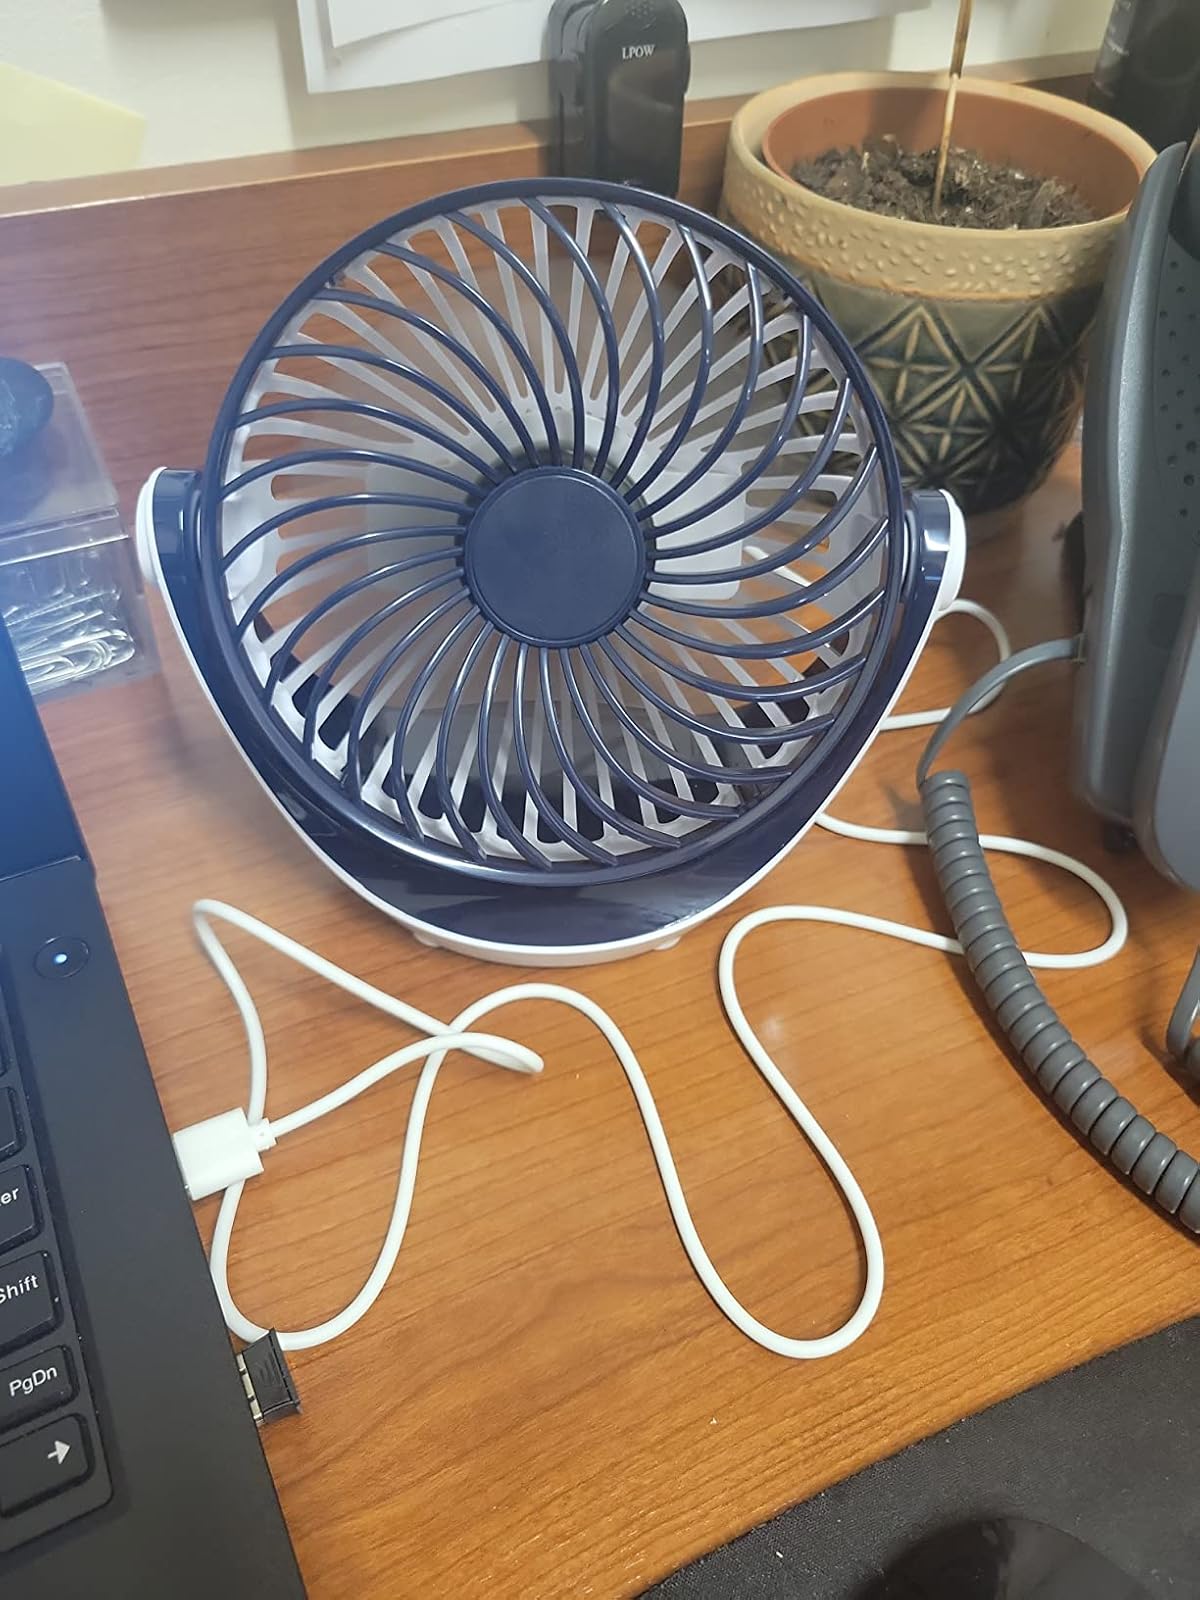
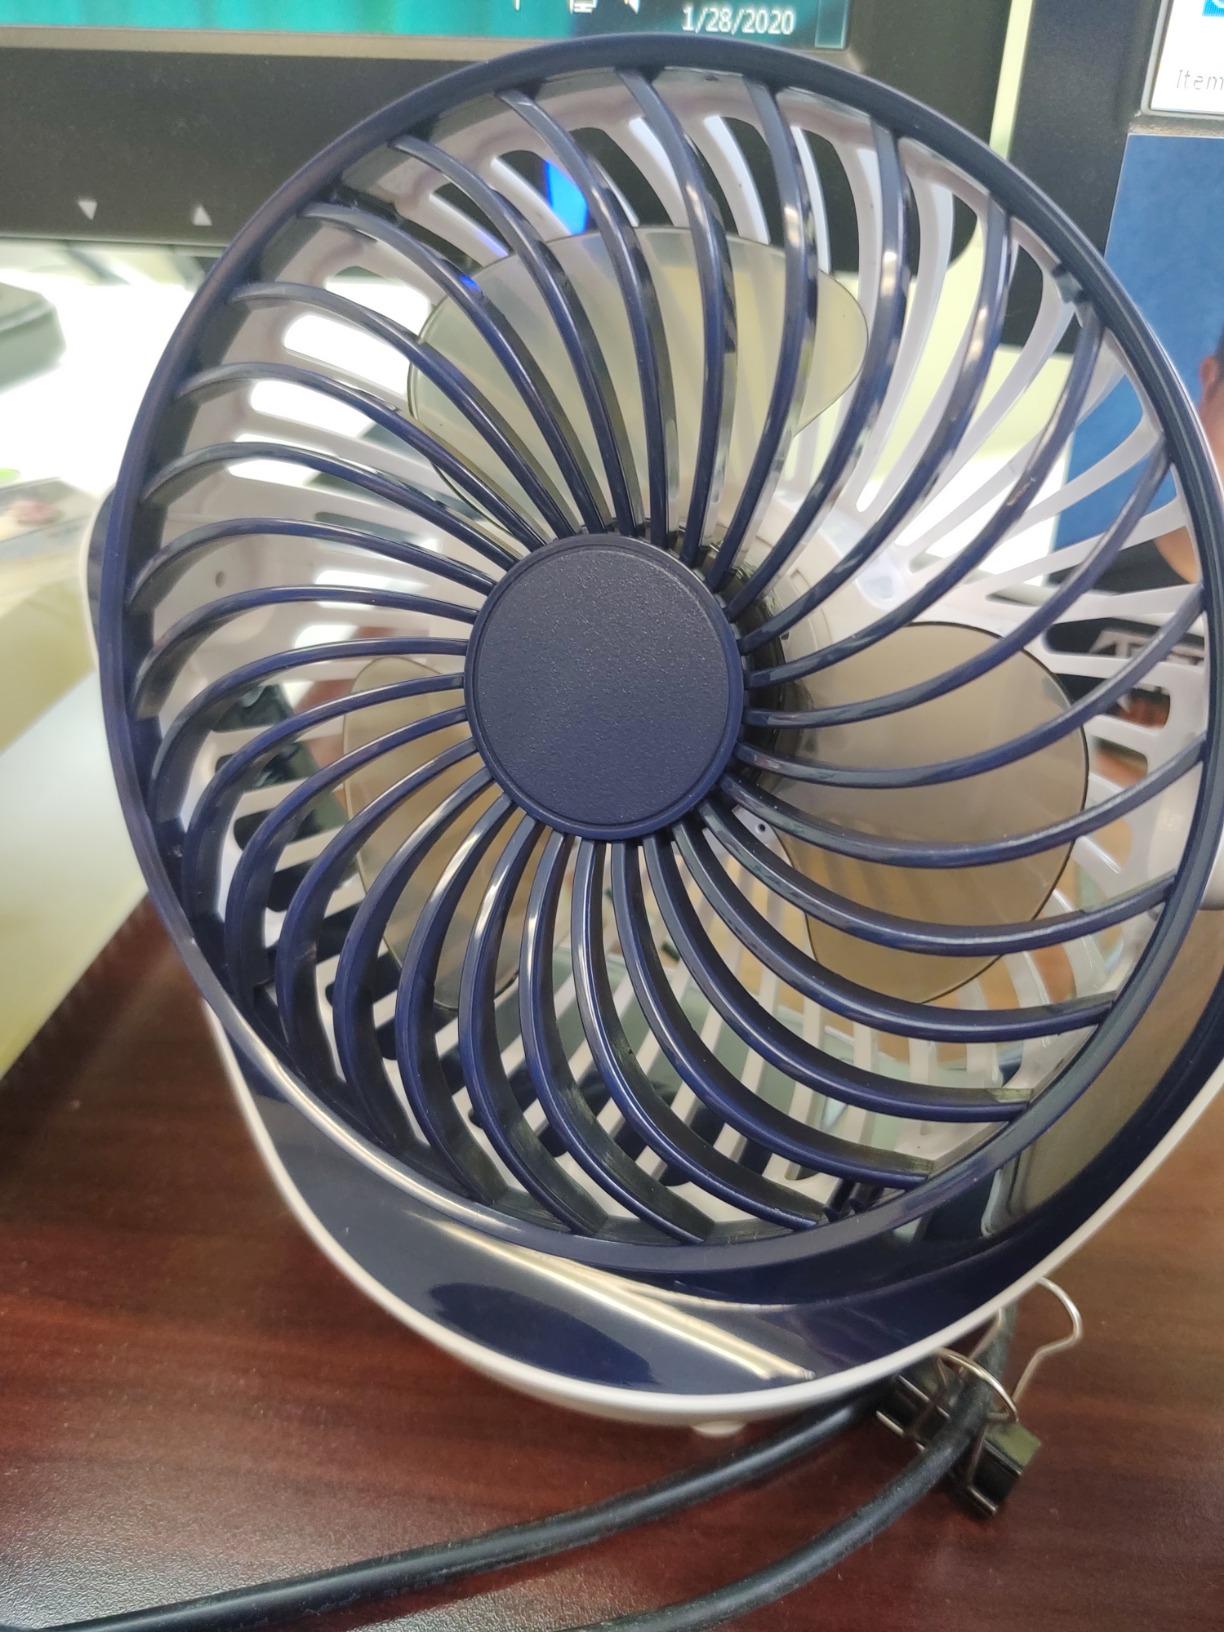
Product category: fan
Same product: yes